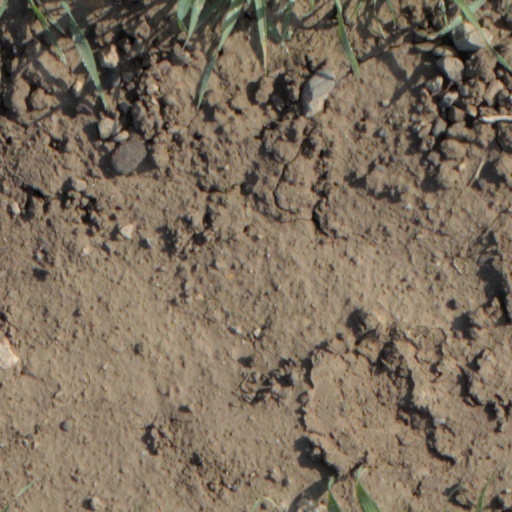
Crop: wheat